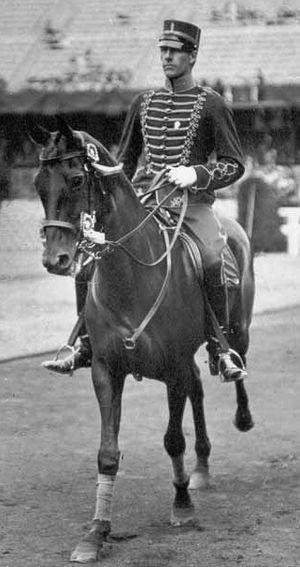
Axel Nordlander, né le 21 septembre 1879 à Hagge et mort le 30 avril 1962 à Helsingborg, est un cavalier suédois de concours complet.